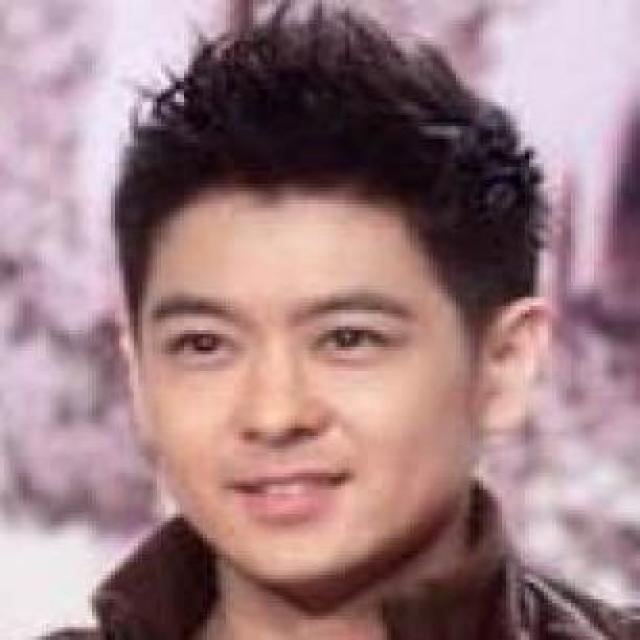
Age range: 21-44